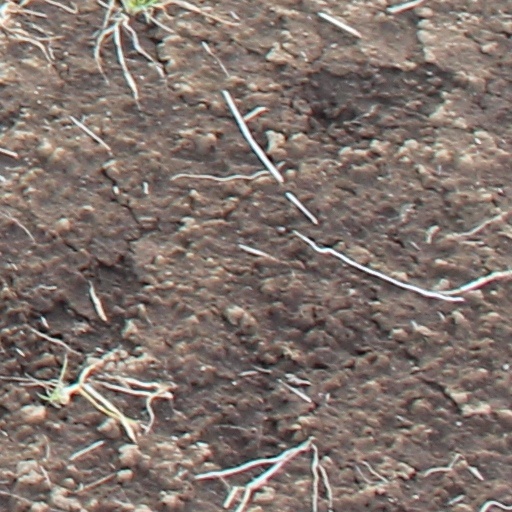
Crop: wheat